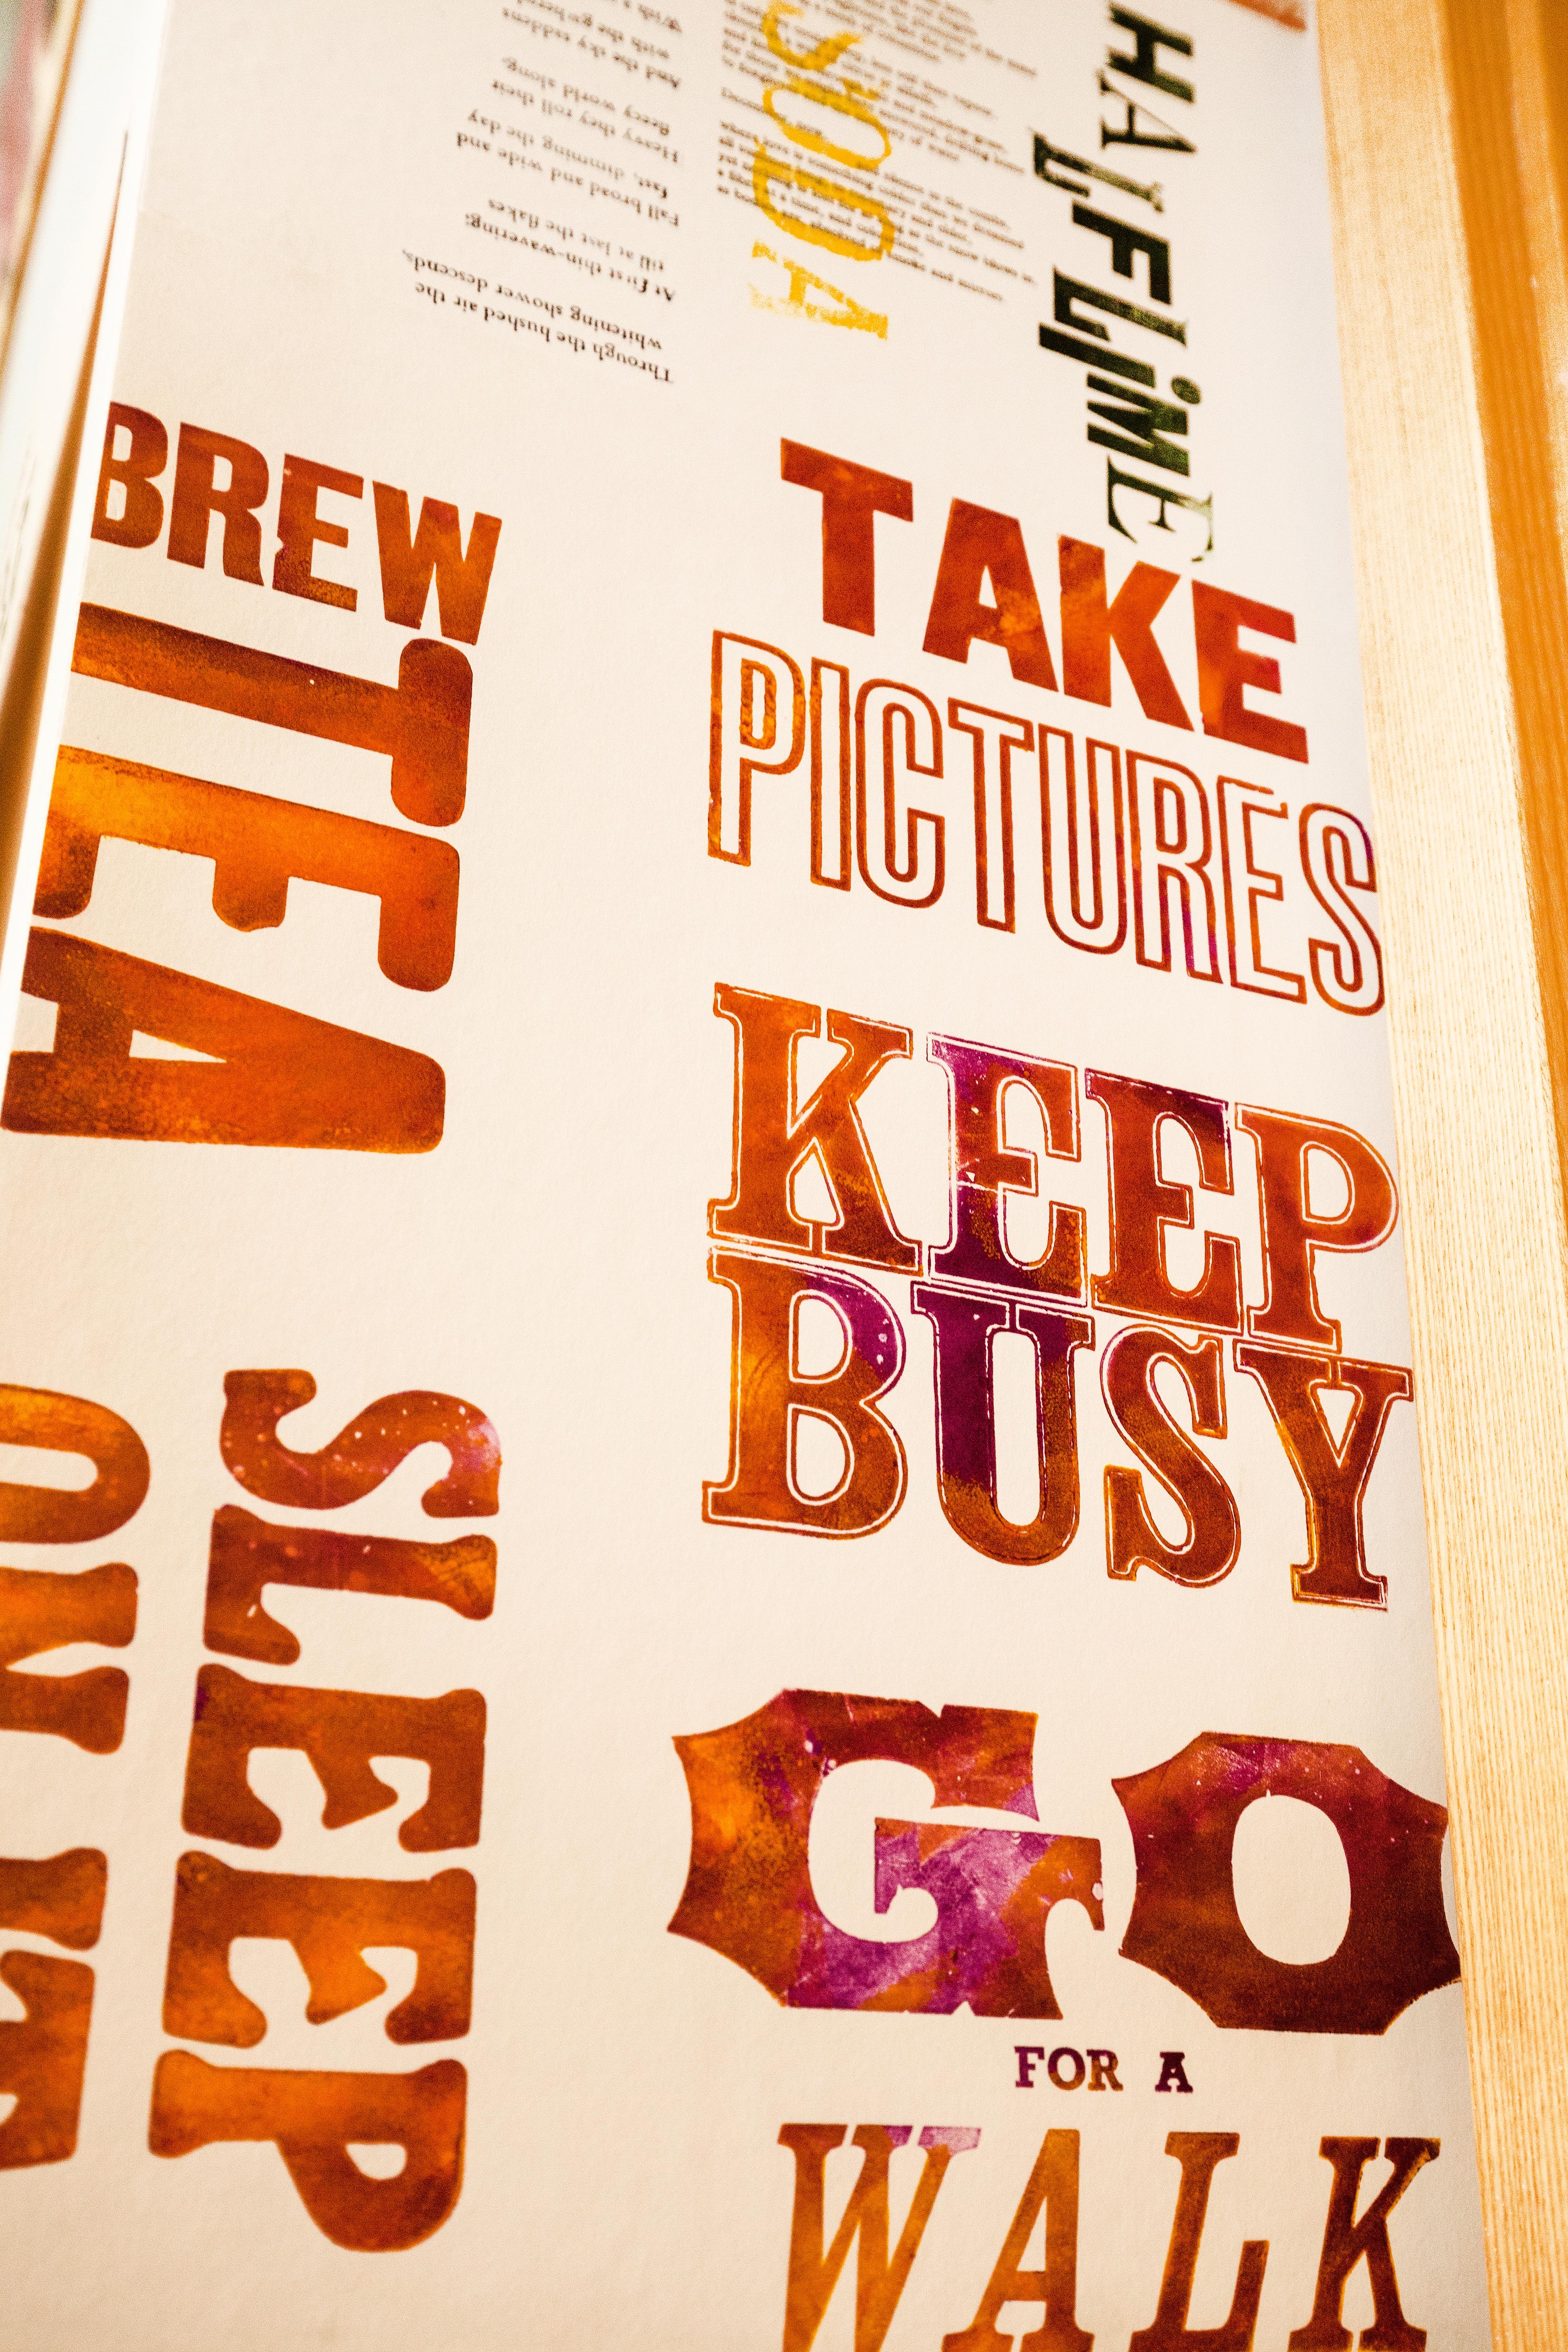
advertising, color, brand, font, illustration, design, text, rows, poster, letters, printed, slogan, johannes gutenberg, headlines, prompt, book printing, serifs